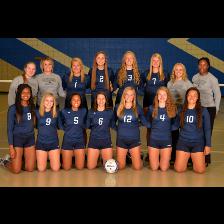
Label: Human